State and royal cars of the United Kingdom

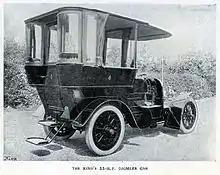
The King's 22-H.P. Daimler 'Touring Carriage', pictured in 1904.

The first royal motorist was King Edward VII, who (when still Prince of Wales) took delivery of his first car, a 6 hp Daimler, in June 1900. Hooper & Co. built the body of the car, which is described as a mail phaeton. The future king continued to be an enthusiastic promoter of the motor car, and that same year he ordered two more vehicles from Daimler: a 12 hp wagonette and a 'beaters' car' (the latter with seating for up to fourteen passengers).